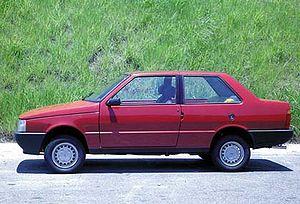
La Fiat Duna était une automobile fabriquée par le constructeur italien Fiat pour le marché d'Amérique du Sud dans ses usines du Brésil à partir d'avril 1985 et d'Argentine en mars 1989.